Jay Inslee

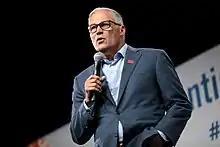
Inslee speaking at the Presidential Gun Sense Forum in Iowa in 2019

In December 2013, Inslee was elected to serve as finance chair of the Democratic Governors Association.